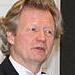
Age: 51